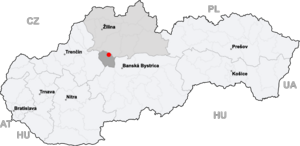
Mošovce
Mošovces beliggenhed
Mošovce er en vigtige landsby på Midt-Slovakiet med mangen historiske mindesmærke, og det fødested af en fremragende Slovakie digter, Ján Kollár.